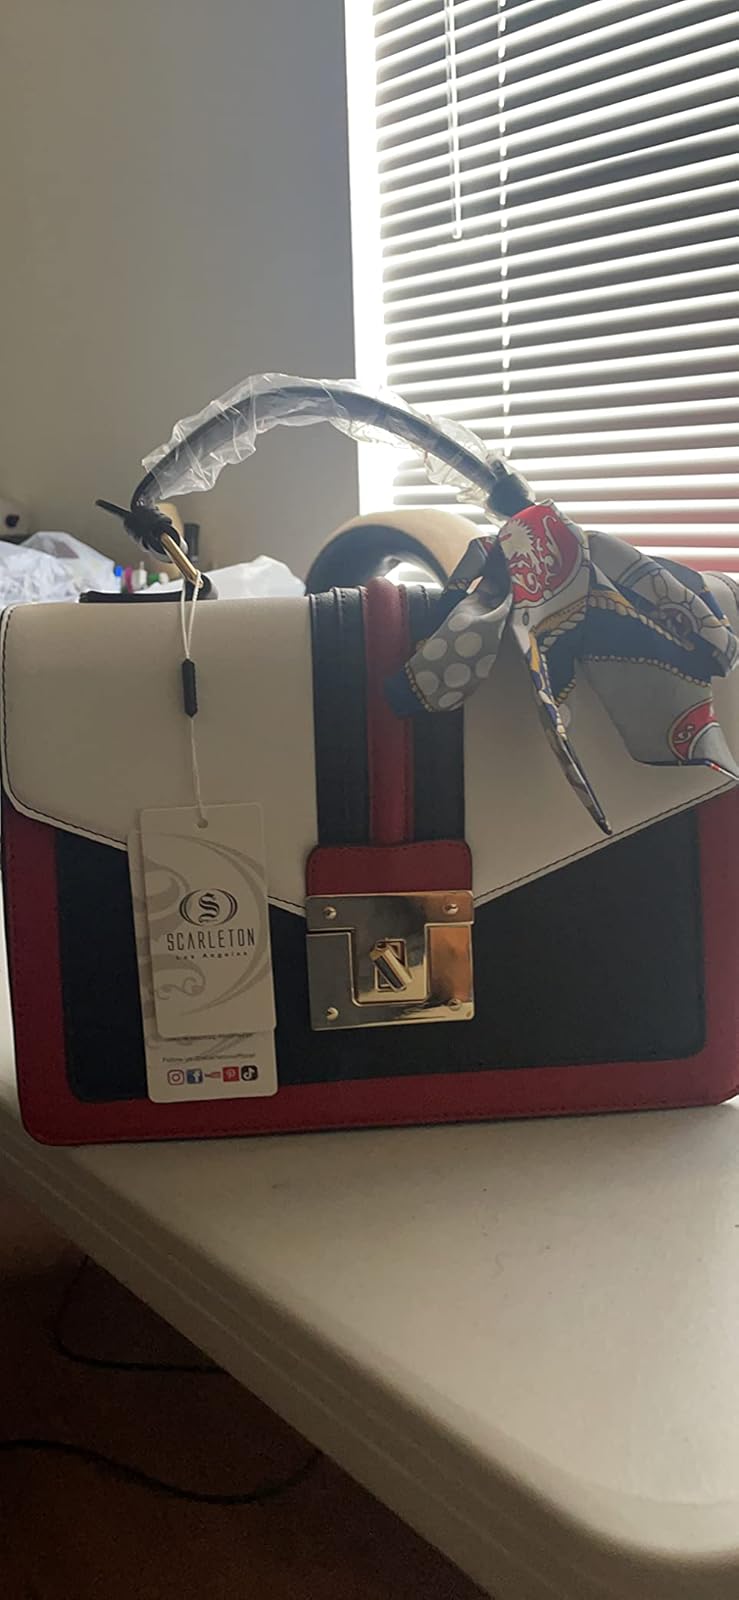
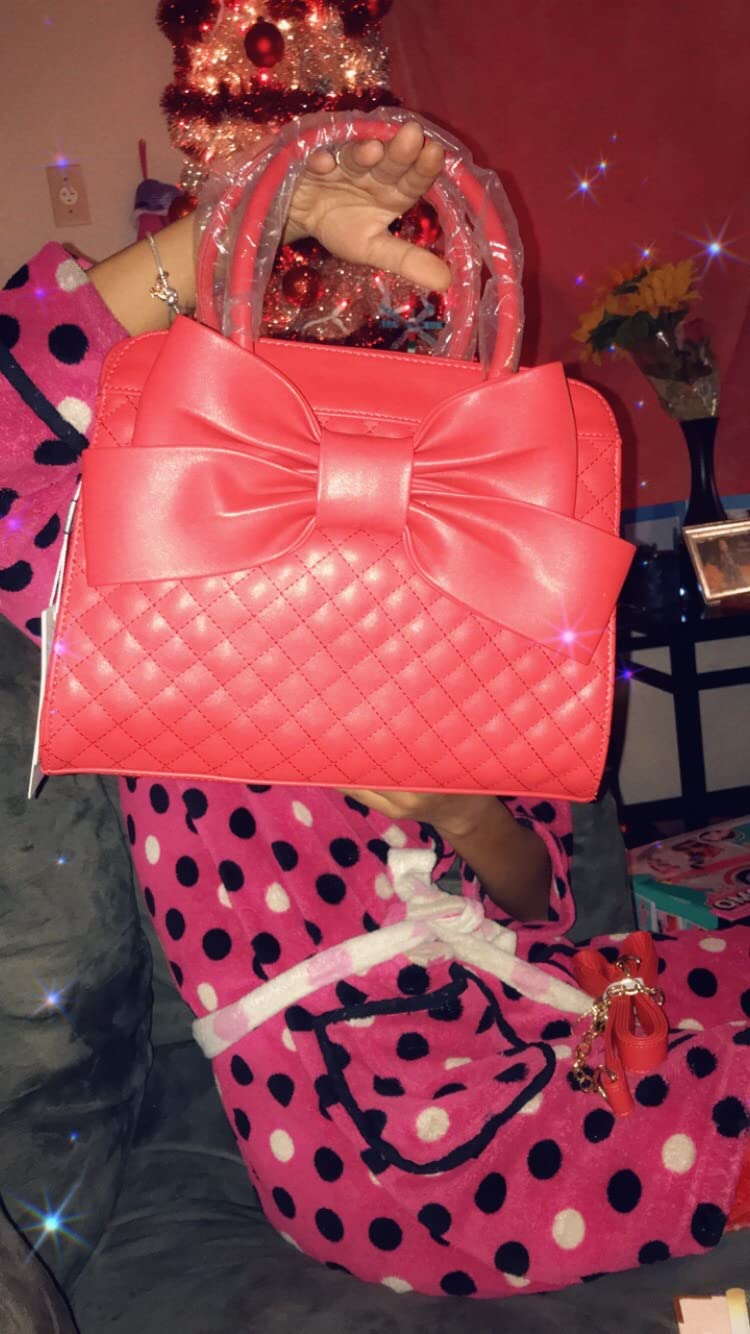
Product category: accessories_handbag
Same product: no